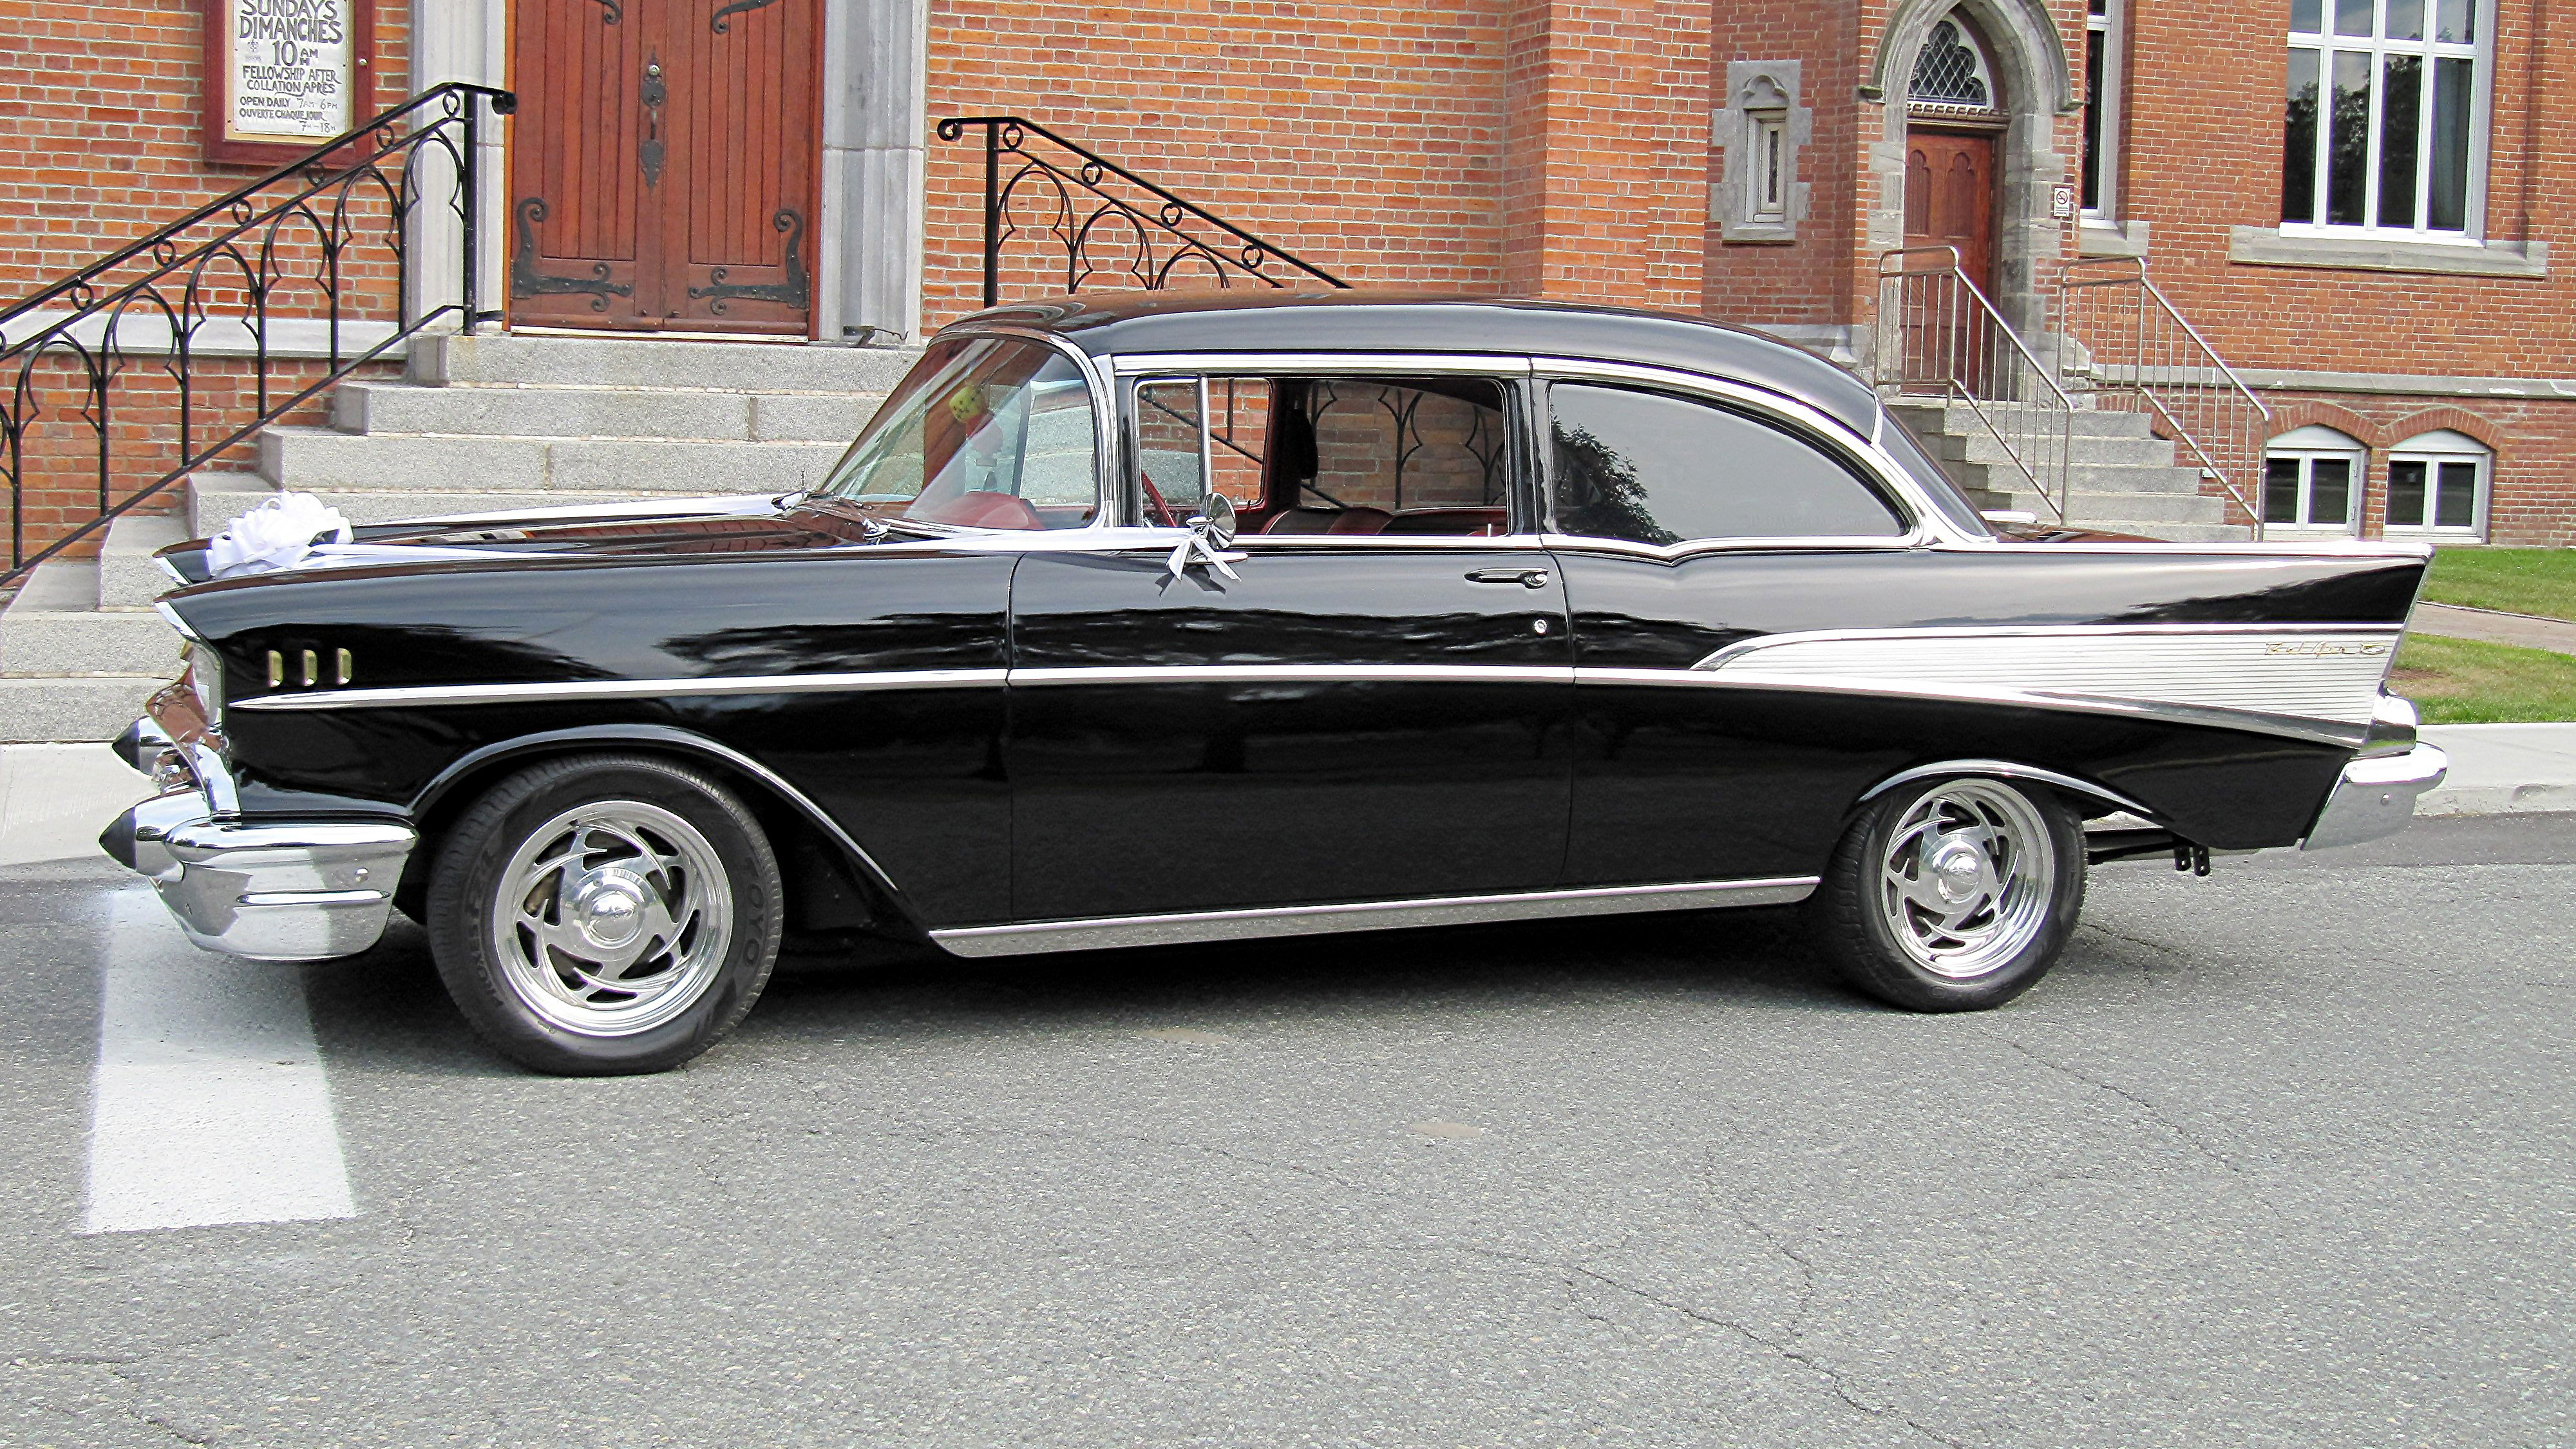
car, vehicle, canada, sedan, vehicule, chevrolet, convertible, quebec, coupe, sherbrooke, land vehicle, automobile make, automotive exterior, compact car, luxury vehicle, chevrolet bel air, mercedes benz w111, 1957 chevrolet, chevrolet 210